Leslie Stuart

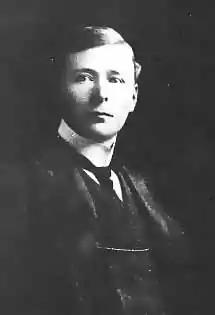
Leslie Stuart

Leslie Stuart (15 March 1863 – 27 March 1928) born Thomas Augustine Barrett was an English composer of Edwardian musical comedy, best known for the hit show "Florodora" (1899) and many popular songs.